Thomas O. Hardin

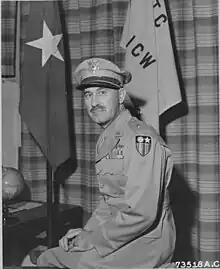

Thomas Oates Hardin (15 October 1894 – 18 October 1968) was an airline executive and a United States Air Force (USAF) major general who commanded the India-China Wing of the Air Transport Command (ATC) in the China-Burma-India Theater during World War II. As such he directed flights over the Hump. He helped found Southern Air Transport, which became part of American Airlines. Between 1938 and 1940 he was a member of the Air Safety Board. In this role he updated and simplified the Civil Air Regulations, investigated air crashes, and recommended new air safety regulations. After the war he headed the USAF Directorate of Technical Inspection and Flight Safety Research.